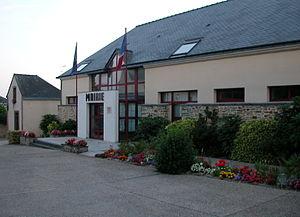
Mairie de Soudan (Loire-Atlantique)
Soudan est une commune française rurale de l'Ouest de la France située dans le département de la Loire-Atlantique, en région Pays de la Loire. Elle dépend du canton de Châteaubriant, et de la Communauté de communes du Castelbriantais. Ses habitants s'appellent les Soudanaises et Soudanais.